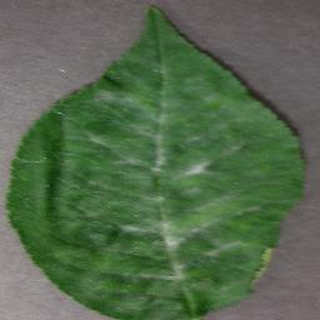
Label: cherry_powdery_mildew